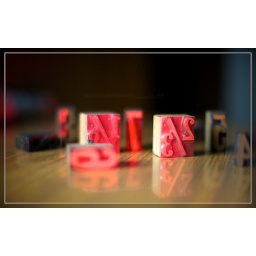
Wooden blocks (sorts) used in typesetting. The red light is from the laser in a computer mouse device.